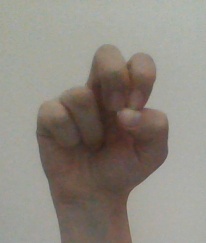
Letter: gaaf